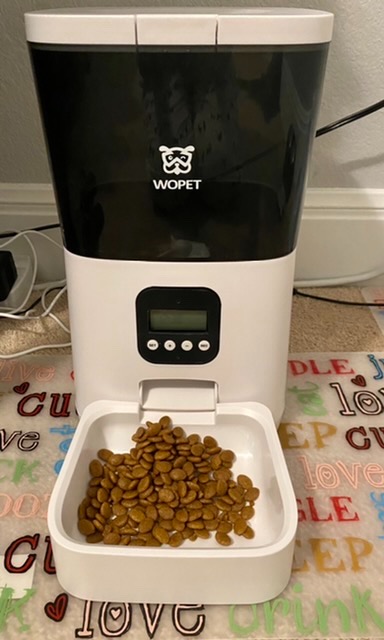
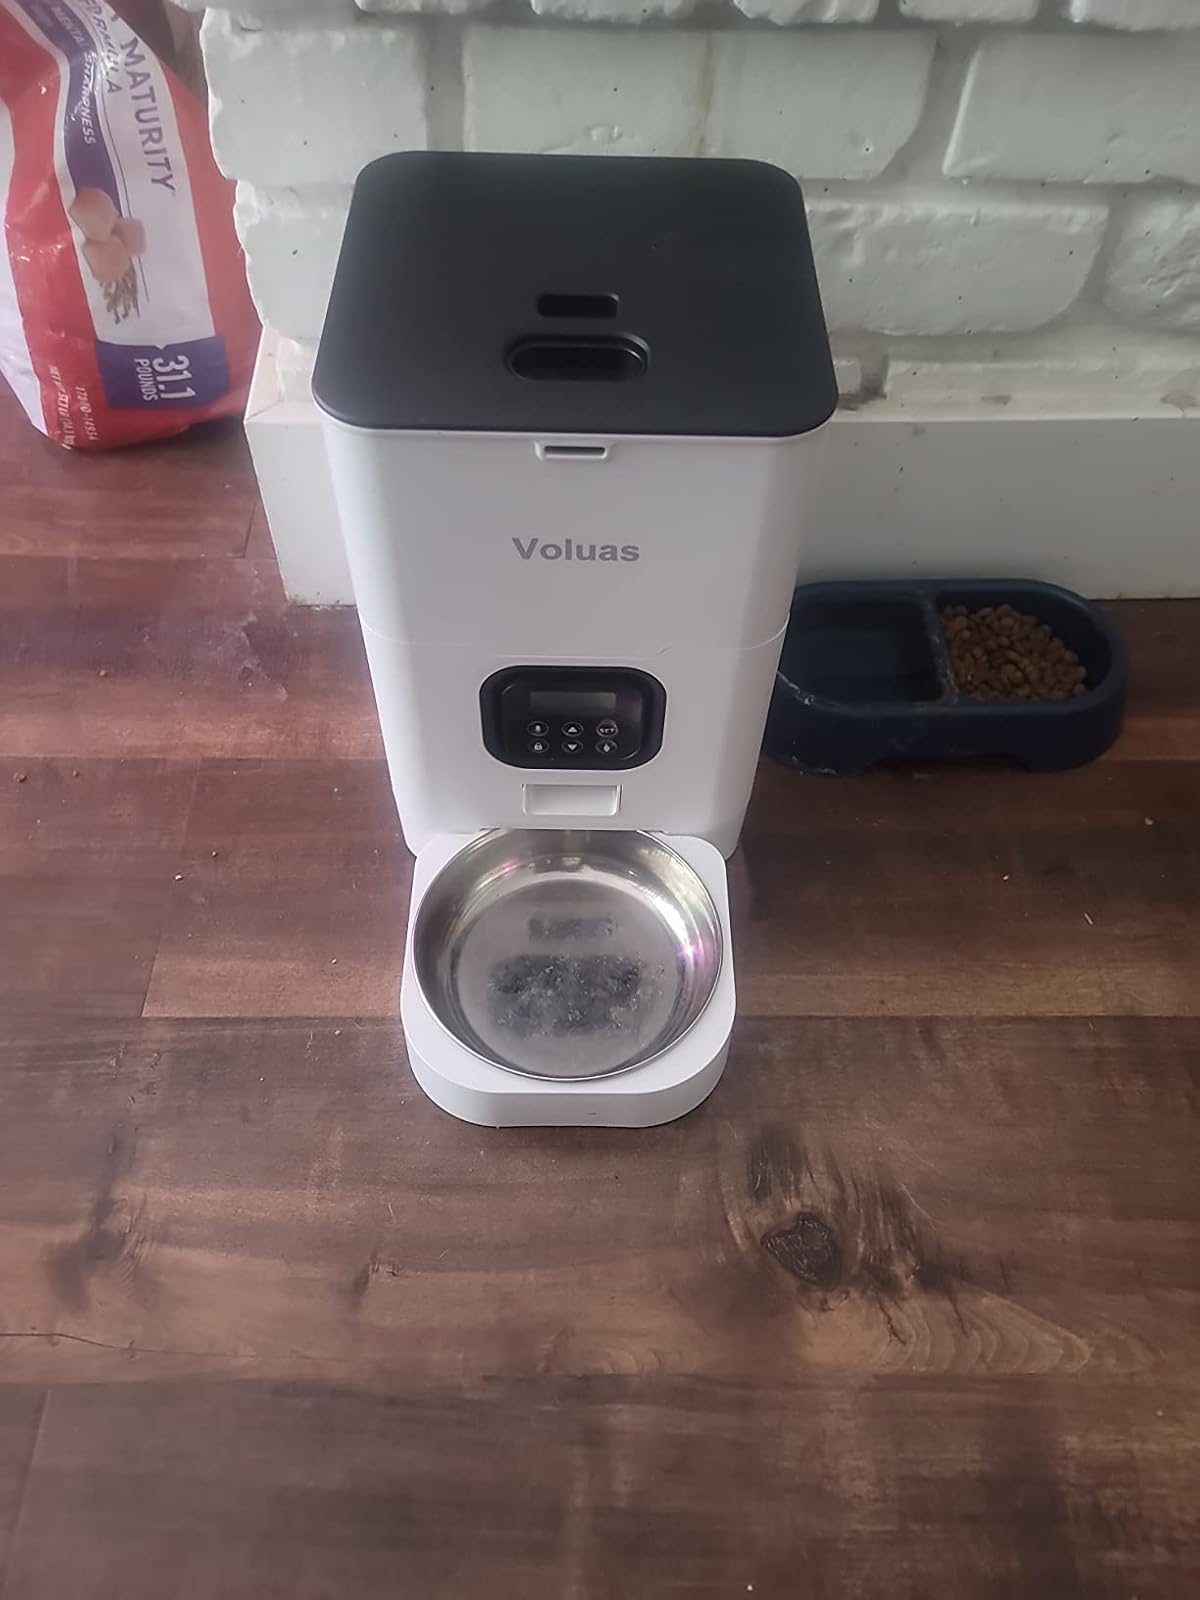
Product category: items_feeder
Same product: no